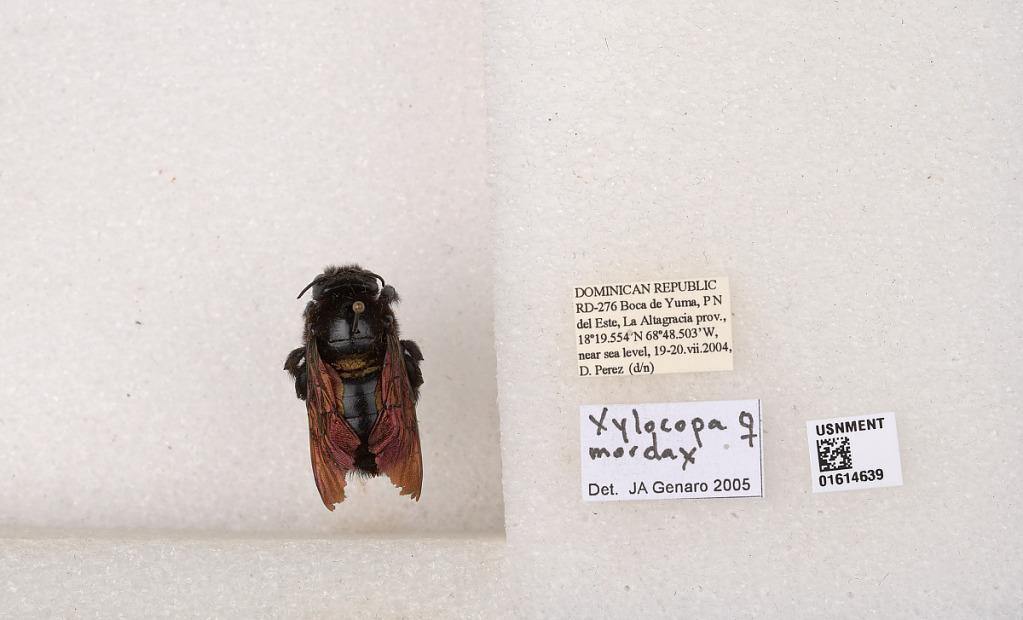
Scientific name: Xylocopa (Neoxylocopa) mordax Smith
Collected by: D. Perez
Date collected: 1924-7-19
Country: Dominican Republic
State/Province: La Altagracia
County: San Rafael del Yuma
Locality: RD-276 Boca de Yuma, Parque Nacional Del Este, near sea level
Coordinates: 19.5539, -48.5011
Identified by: Genaro